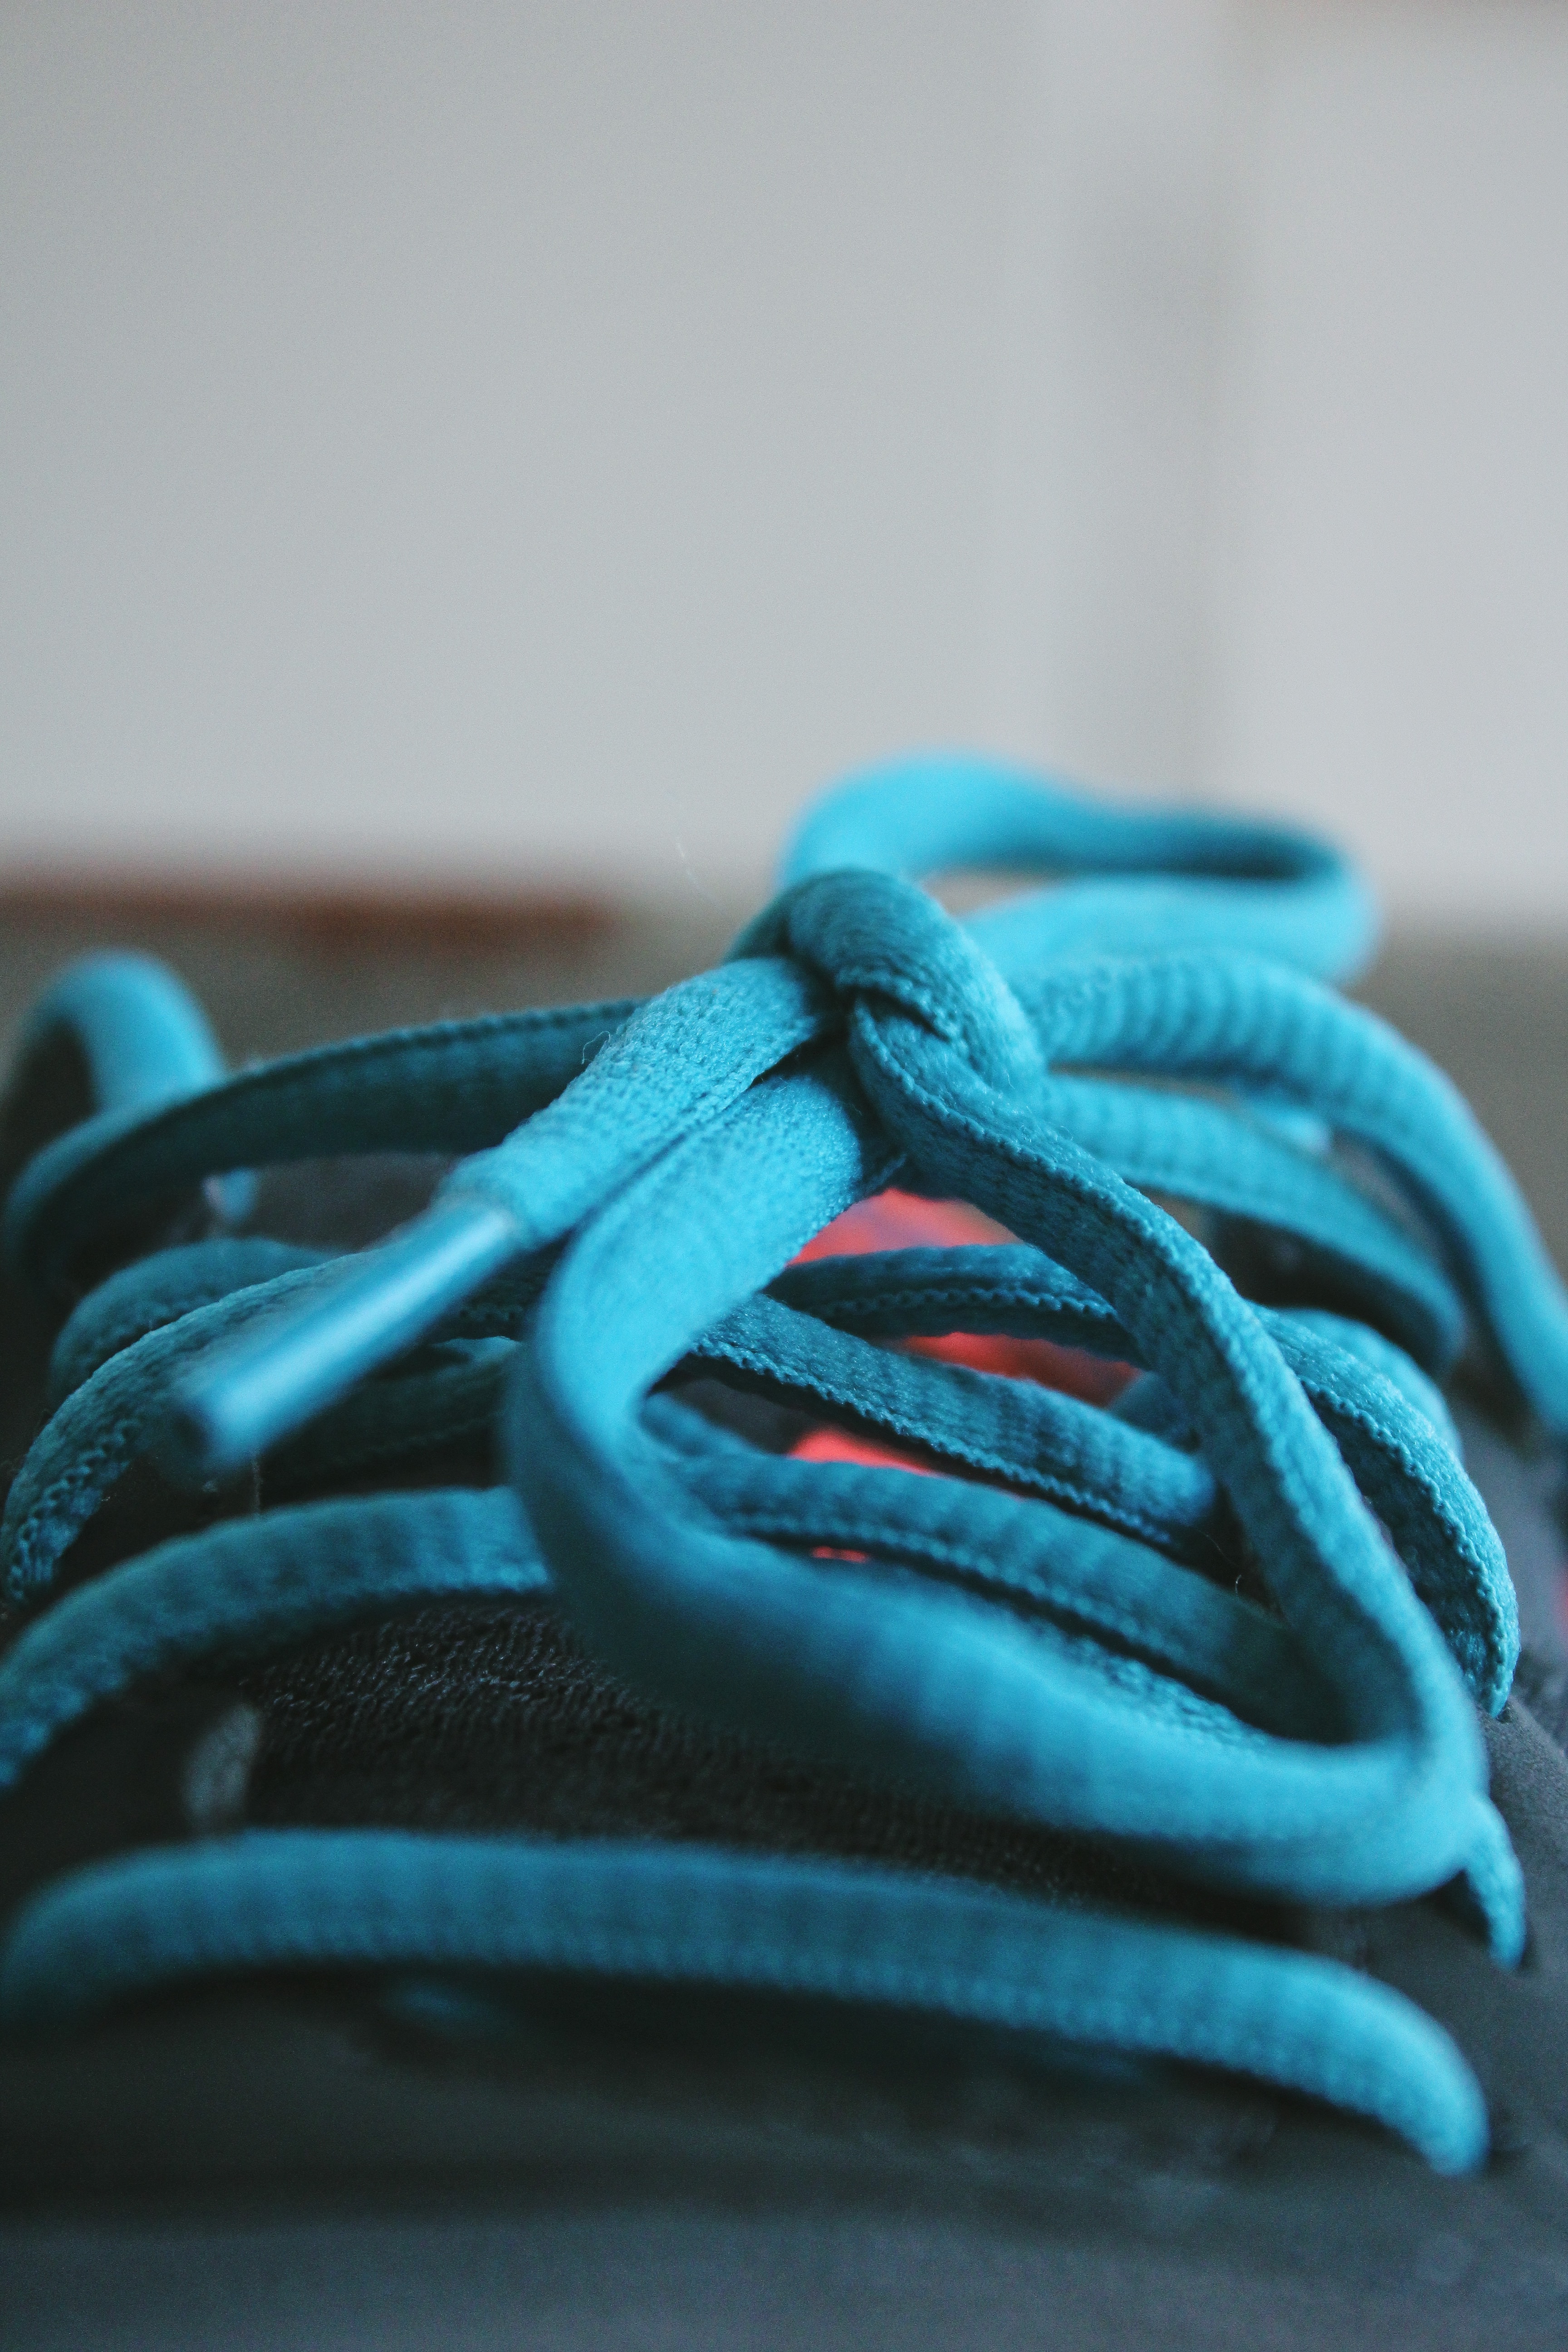
shoe, flower, purple, green, color, blue, black, pink, close up, turquoise, sneakers, footwear